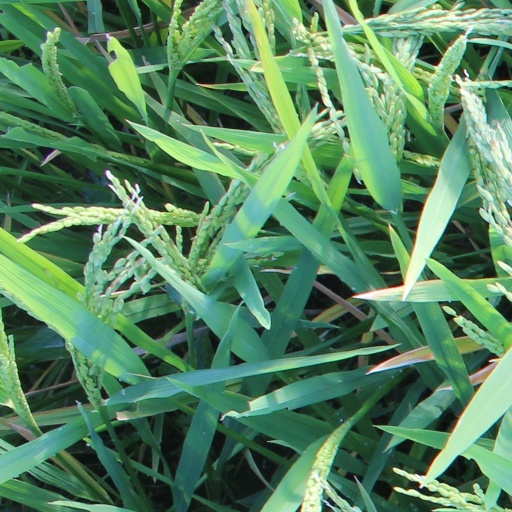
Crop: rice